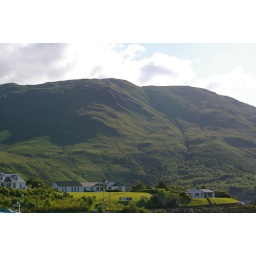
Another view of Leenane sitting on the wall by the river.